Vehicle Assembly Building

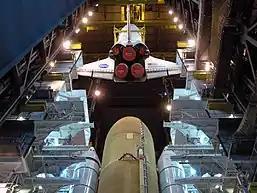
A crane lowers "Discovery" toward the ET and SRBs in high bay 3 of the Vehicle Assembly Building for STS-124.

The north end of the Vehicle Assembly Building (VAB) contains four “high bays” designed as enclosed, protected spaces for stacking rocket stages, payloads, and other components vertically on a mobile launcher platform. This configuration mirrors how the rocket will stand on the launch pad. Components and stages typically enter the VAB through the south side, which houses eight "low bays" used for storage and pre-assembly preparations. Platforms in both the high and low bays can be adjusted to provide crews safe access to all parts of the rocket. A transfer aisle runs the length of the building.